Mercedes F1 W07 Hybrid

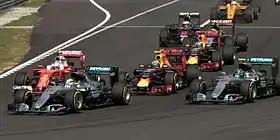
Opening lap of the Malaysian Grand Prix, right before the collision between Vettel and Rosberg

Having "mini revolutions" over its 2 predecessors; - the F1 W05 Hybrid and F1 W06 Hybrid, the F1 W07 Hybrid continued to enjoy the same immense success that Mercedes had taken since 2014. At the halfway point of the season, Mercedes had secured all but one win – the , won by Red Bull's Max Verstappen, where the two Mercedes drivers collided on the opening lap, immediately sending both men into retirement – and one pole – the , where Red Bull's Daniel Ricciardo took pole position due to technical gremlins affecting both drivers during Q3. The car took ten consecutive wins – from the 2016 Monaco Grand Prix to the 2016 Singapore Grand Prix, just one win shy of the record held by McLaren during the 1988 Formula One season.